Empress Fu (Ai)

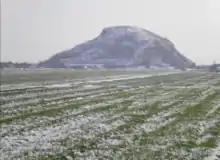
The tomb of Empress Fu, east of Emperor Ai's tomb in Yiling (義陵), Xianyang, Shaanxi

Empress Fu was the daughter of her husband's grandmother Consort Fu’s cousin Fu Yan (傅晏). She became his consort when he was still the Prince of Dingtao and later crown prince. After the death of his uncle Emperor Cheng in April 7 BC, he ascended the throne as Emperor Ai, and she was created his empress that same year on 16 June. Her father created the Marquess of Kongxiang.